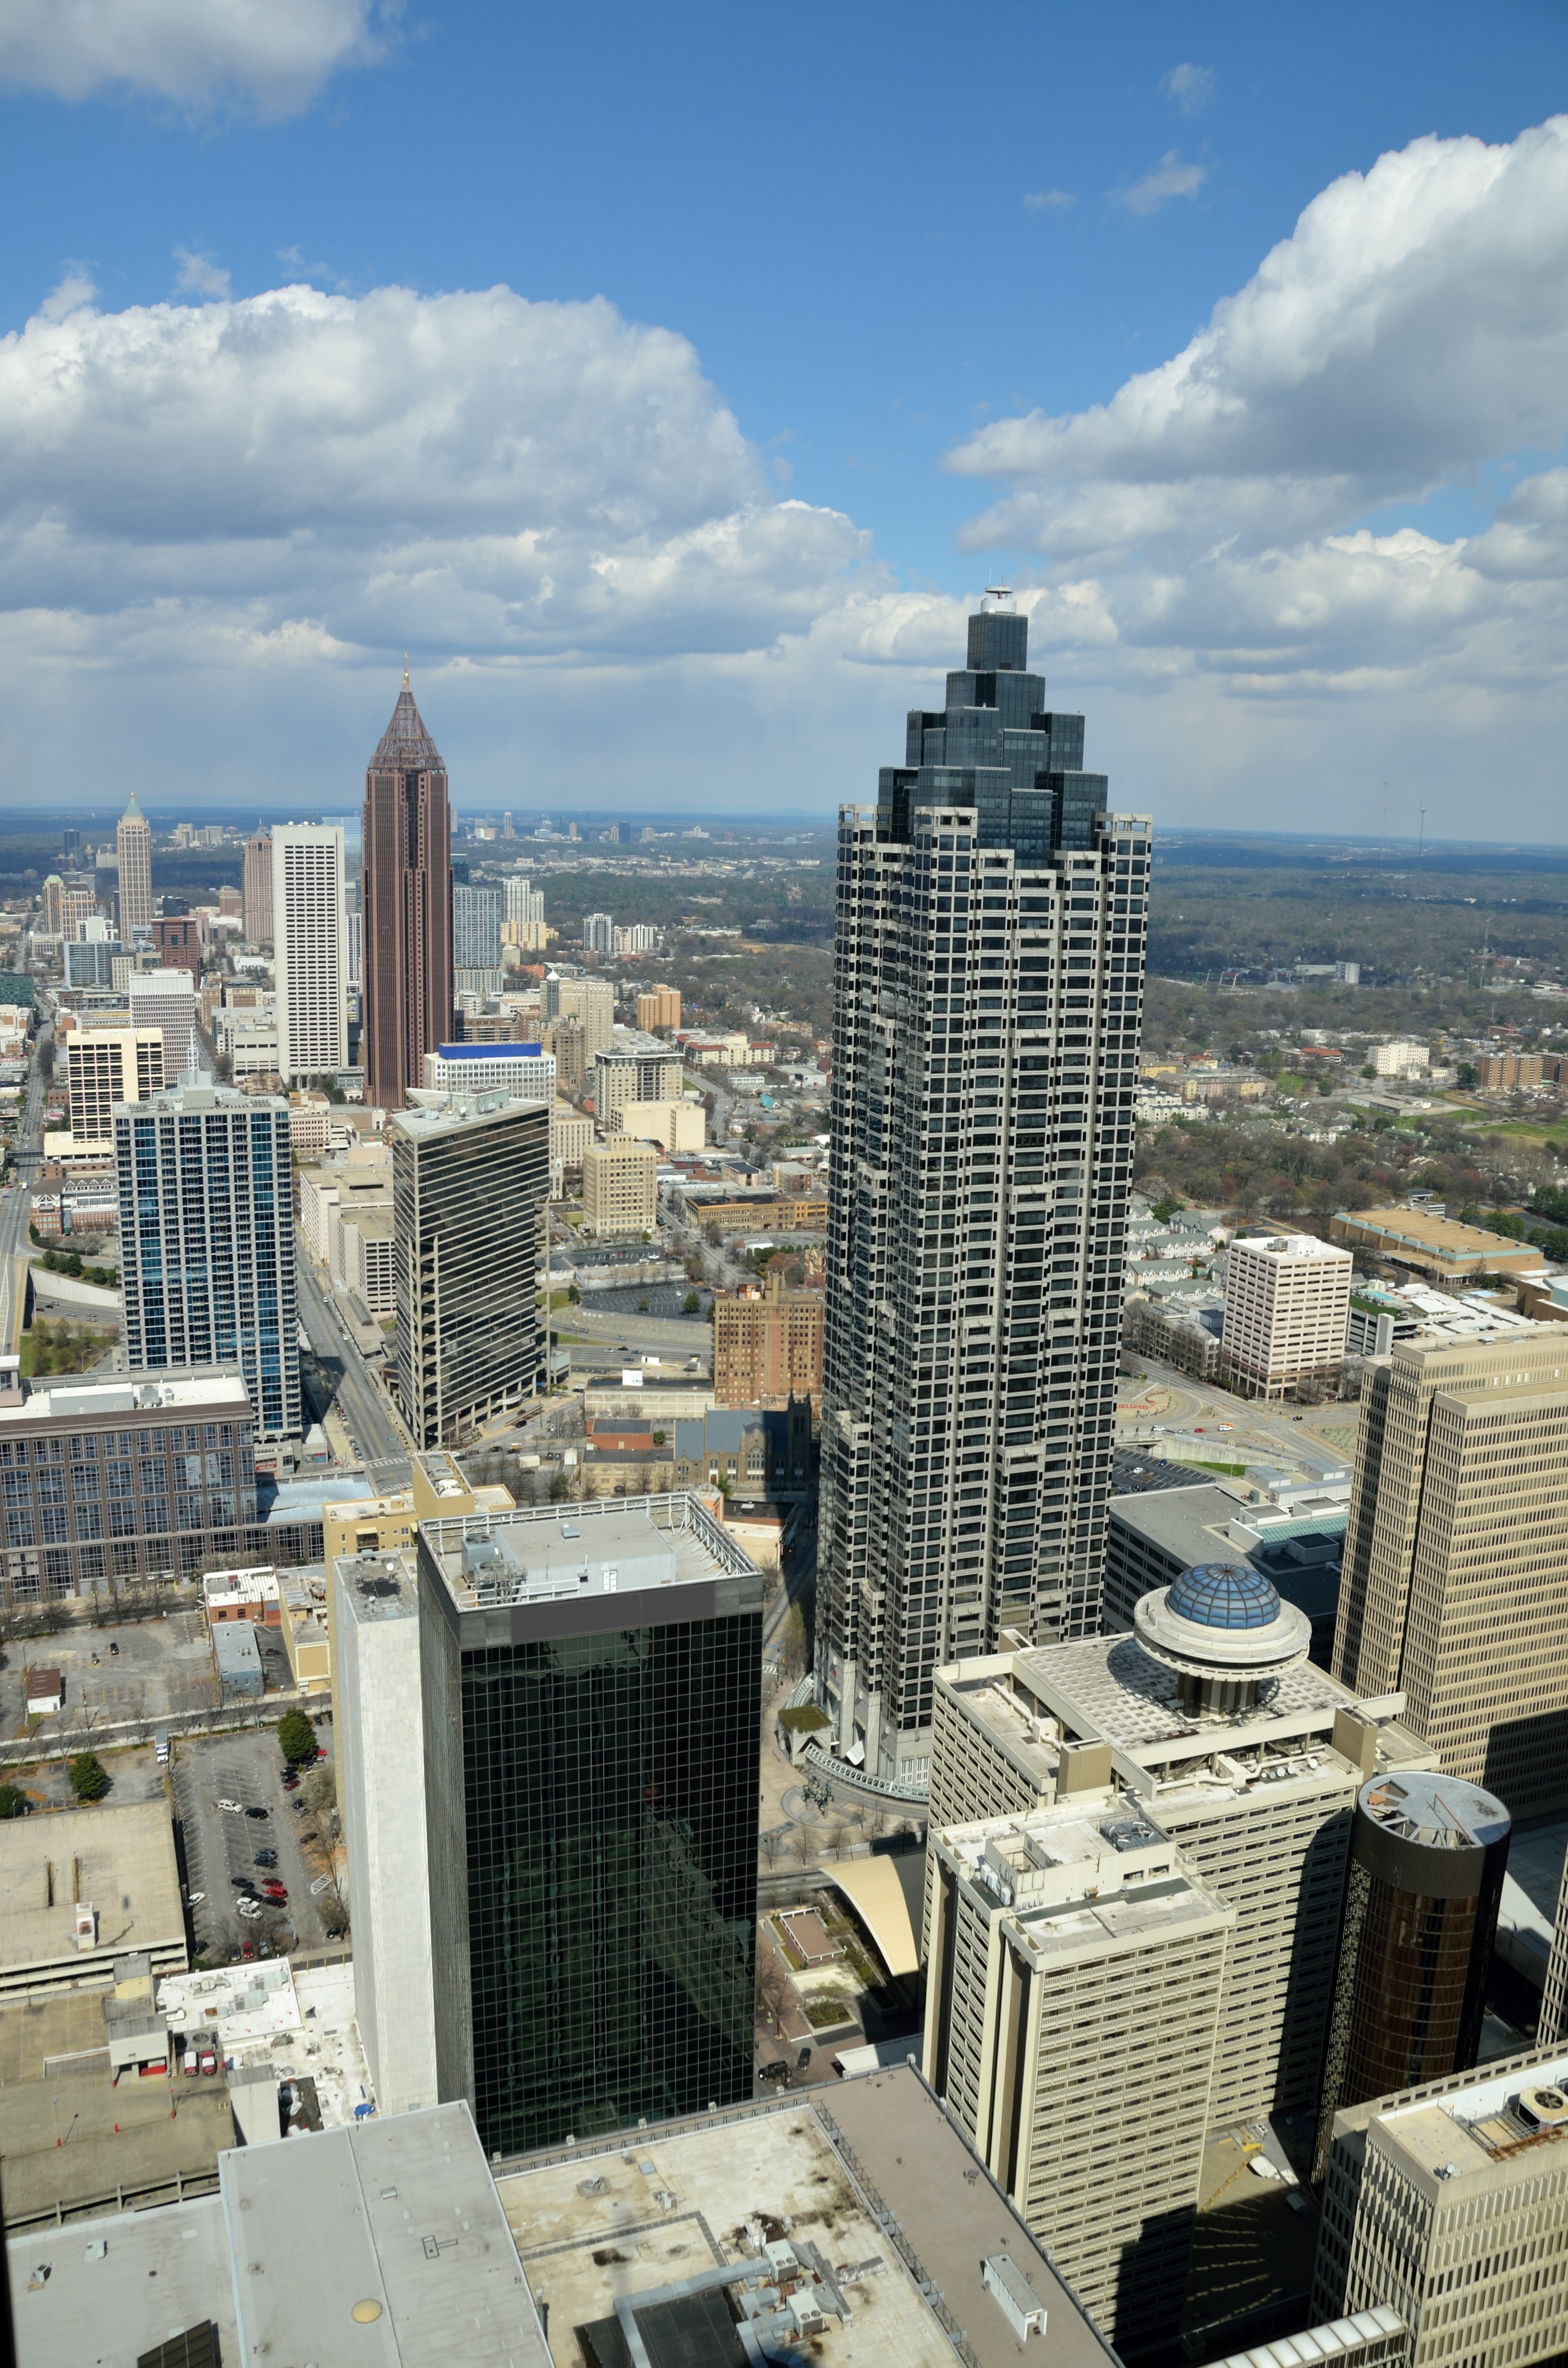
architecture, skyline, city, skyscraper, urban, cityscape, downtown, travel, tower, usa, america, landmark, business, historic, aerial view, tower block, southern, district, buildings, georgia, scene, financial, destination, atlanta, metropolis, neighbourhood, aerial photography, atlanta skyline, urban area, residential area, geographical feature, human settlement, metropolitan area